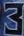
Number: 3